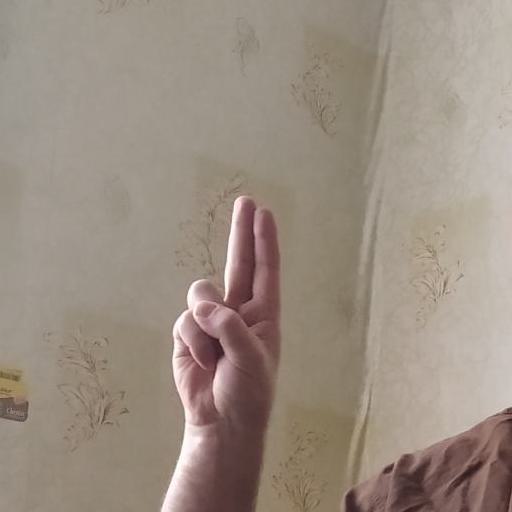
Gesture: two_up